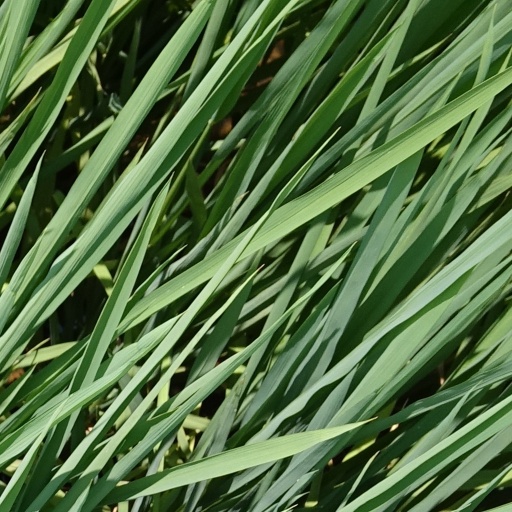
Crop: rice